Oakland Cemetery (Atlanta)

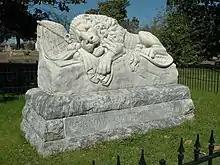

The Confederate section of Oakland is home to an estimated 6,900 burials, of which about 3,000 are unknown. During the Civil War, Atlanta was a major transportation and medical center for the Southern states. Since several of the largest military hospitals in the area were within a half mile (800 m) from Oakland, many soldiers who died from their wounds were buried here. Shortly after the war ended, a few thousand fallen soldiers from the Atlanta Campaign who were previously buried in battleground graves were moved to the Confederate grounds in Oakland. The area is marked by a large monument known as the Confederate Obelisk. This 65 foot (20 m) tall obelisk is made from granite quarried from Stone Mountain and was dedicated on April 26, 1874, the anniversary of Joseph E. Johnston's surrender to William Sherman. For a number of years, the Confederate Obelisk was the tallest structure in Atlanta. To the northwest, very close to the obelisk itself, are buried four Confederate generals, John B. Gordon, Lucius J. Gartrell, Clement A. Evans, and Alfred Iverson, Jr. To the south of the obelisk is a large section of marked military graves. Of special note are the 16 marked graves of Union soldiers that are buried alongside Confederate soldiers. This practice was very uncommon at the time, but was likely done at Oakland due to dwindling burial space. Formerly located in the Confederate section was the "Lion of the Confederacy", or "Lion of Atlanta". The lion sculpture was removed by the City of Atlanta on August 18, 2021, after repeated vandalism. The lion, which guarded a field containing the remains of unknown Confederate dead, was commissioned by the Atlanta Ladies Memorial Association and carved by T. M. Brady in 1894 out of the largest piece of marble quarried from north Georgia up to that time. Though Brady claimed that the design was original, with a few exceptions it is actually a near copy of the Swiss "Lion of Lucerne."